Yugoslavia men's national basketball team

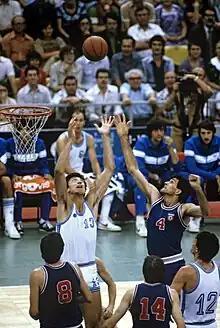
Andro Knego going up for a rebound against Italy's Renzo Vecchiato during the Olympic final in Moscow. The 1980 games was Yugoslavia's first (and only) Olympic title.

Yugoslavia won the silver medal at EuroBasket 1971, when they were defeated 69–64 by Soviet Union. Ćosić was named EuroBasket MVP for the first time. He was the scoring leader against Italy, Bulgaria, Poland in the semifinal, and the second against Czechoslovakia, while Simonović was the scoring leader against the latter and the second against Bulgaria and Poland. Kapičić was the scoring leader against Turkey and Israel, and Knežević in the final. In 1973 they won the EuroBasket, defeating Spain in the final. One player (Ćosić) was included in the All-Tournament Team. They followed this success by winning the EuroBasket 1975, for which they were also host country. On this occasion, Ćosić was again awarded FIBA EuroBasket MVP, and to this day ties with Pau Gasol for the player with most EuroBasket MVP's. Yugoslavia were runners-up at the 1974 FIBA World Championship, won by Soviet Union. Dragan Kićanović was named MVP on this occasion. In 1977 they defeated Soviet Union 74–61 in the EuroBasket 1977 final, thus winning their third EuroBasket. Two players (Dalipagić and Slavnić) were included in the All-Tournament team.